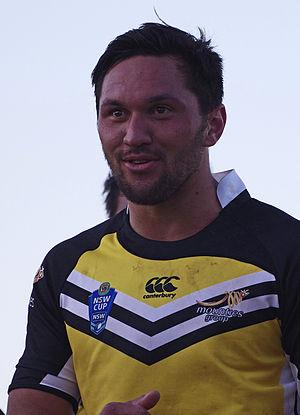
Jordan Rapana, né le 15 août 1989 à Wellington, est un joueur de rugby à XIII néo-zélandais d'origine cookienne évoluant au poste d'ailier ou d'arrière. Il fait ses débuts en National Rugby League avec les Titans de Gold Coast lors de la saison 2008. Il décide en 2009 de quitter le sport pour devenir missionnaire mormon pendant vingt-quatre mois.